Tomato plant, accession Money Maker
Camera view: horizontal (90 deg, fisheye); turntable rotation: 270 degrees
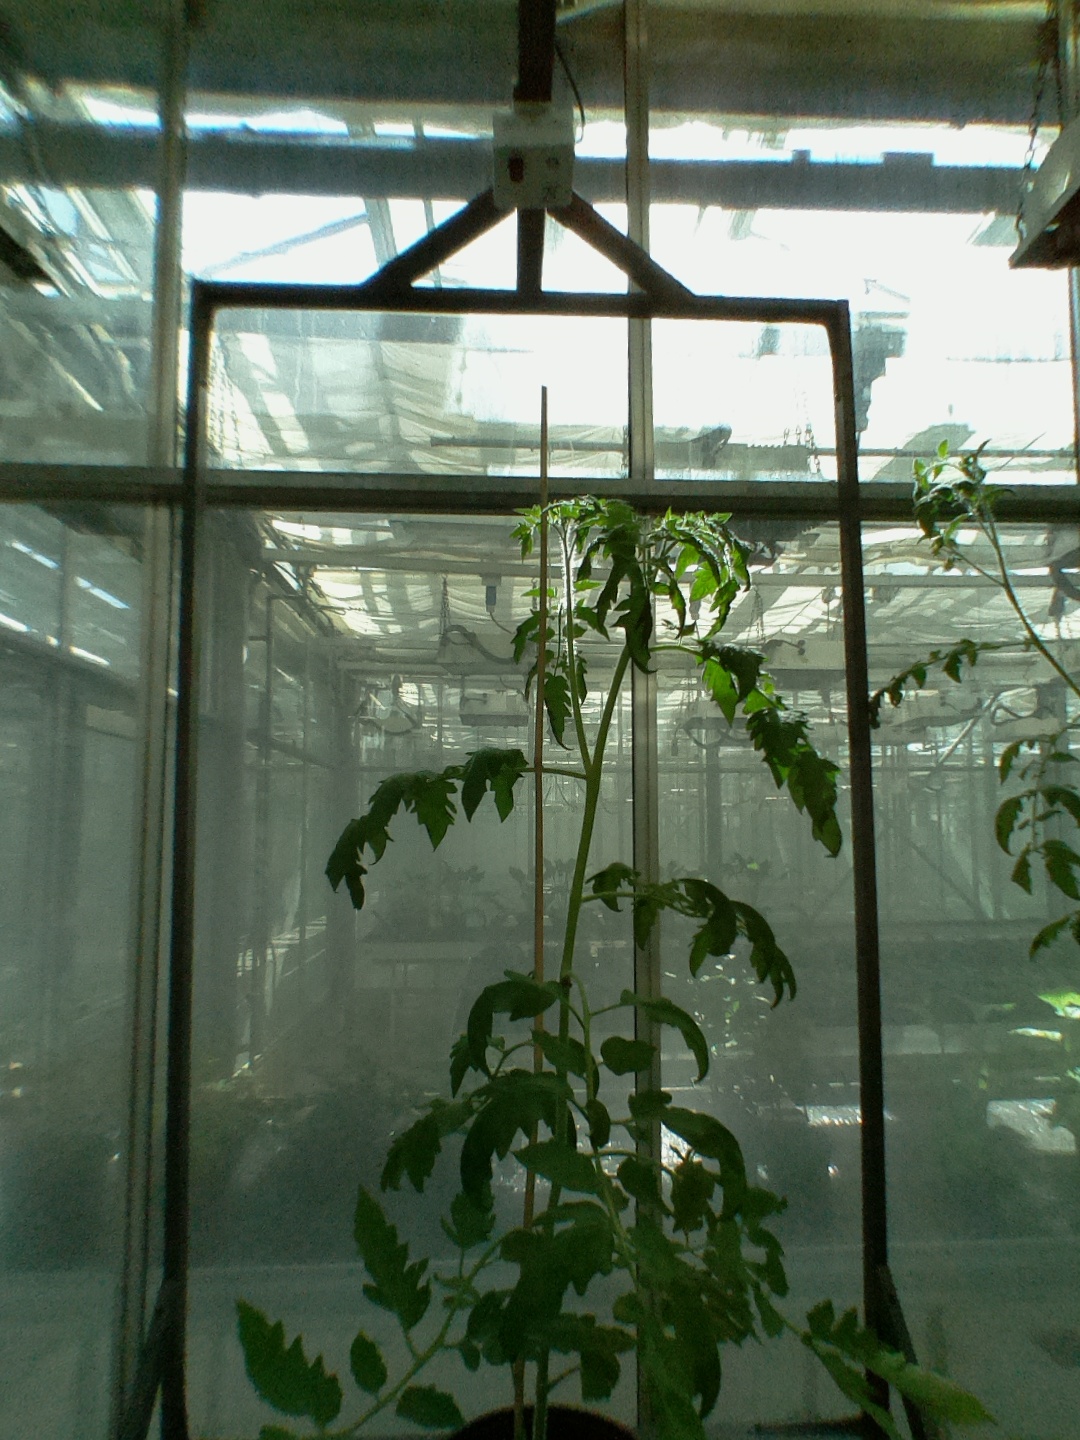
BBCH growth stage 23: 30%-40% Side shoots formed